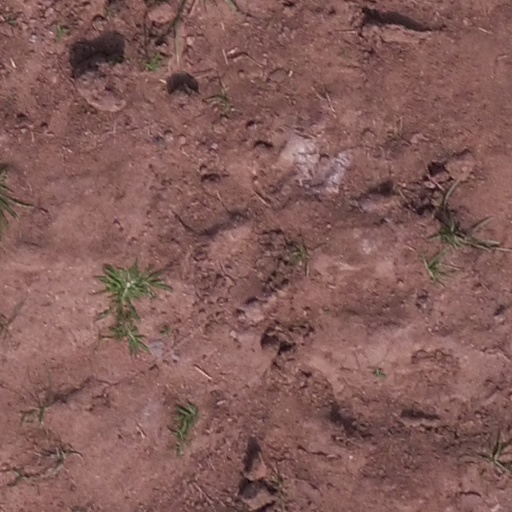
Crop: maize; corn